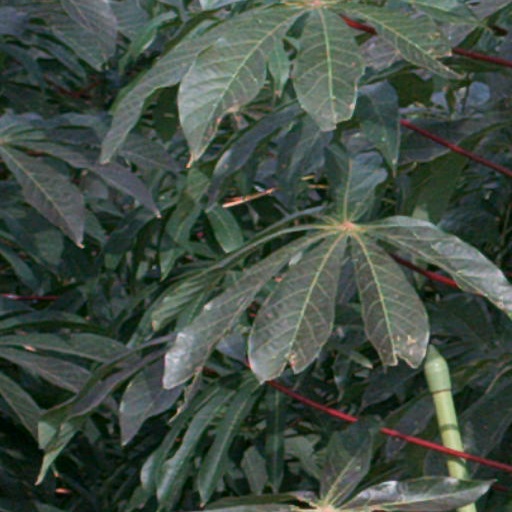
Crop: cassava